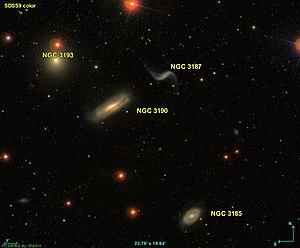
Image créée à l'aide du logiciel Aladin Sky Atlas du Centre de Données astronomiques de Strasbourg et des données publiques en format FIT de SDSS (Sloan Digital Sky Survey).
NGC 3187 est une galaxie spirale barrée située dans la constellation du Lion à environ 72 millions d'années-lumière de la Voie lactée. Elle a été découverte par le physicien irlandais George Stoney en 1850.
NGC 3190 est une galaxie spirale vue par la tranche et située dans la constellation du Lion à environ 58 millions d'années-lumière de la Voie lactée. Elle a été découverte par l'astronome germano-britannique William Herschel en 1784.
NGC 3185 est une galaxie spirale barrée située dans la constellation du Lion à environ 55 millions d'années-lumière de la Voie lactée. Elle a été découverte par le physicien irlandais George Stoney en 1850.
NGC 3193 est une galaxie elliptique située dans la constellation du Lion à environ 63 millions d'années-lumière de la Voie lactée. Elle a été découverte par l'astronome germano-britannique William Herschel en 1784.